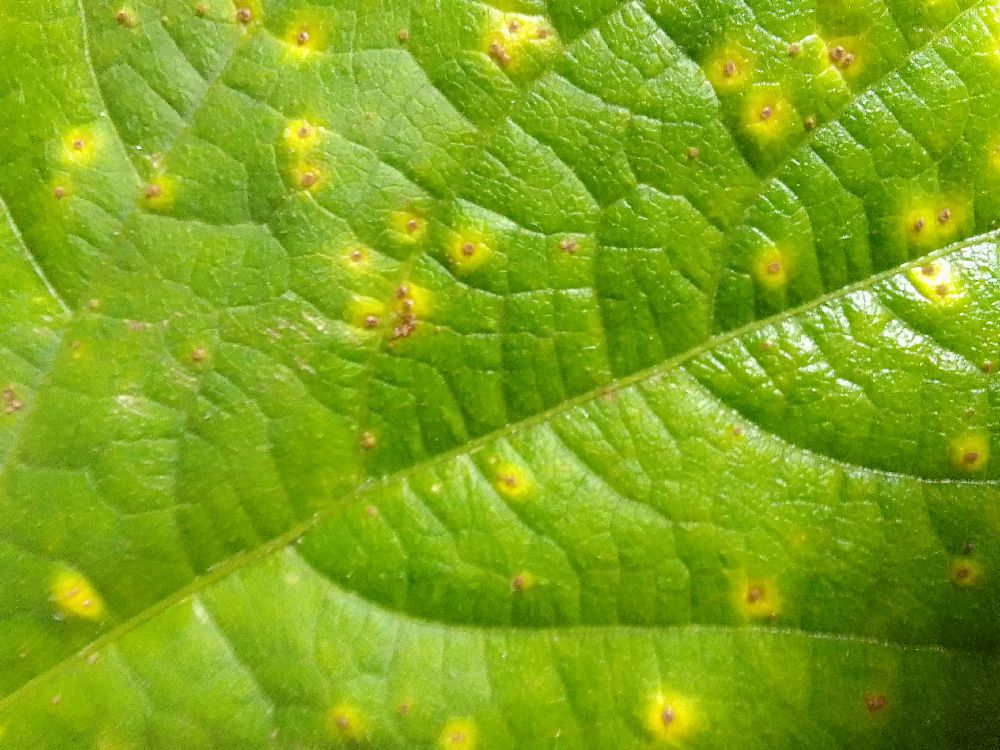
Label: rust